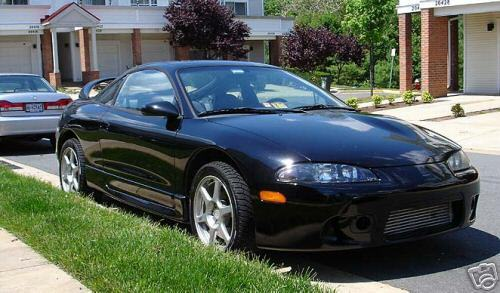
Car model: 1998 Eagle Talon Hatchback